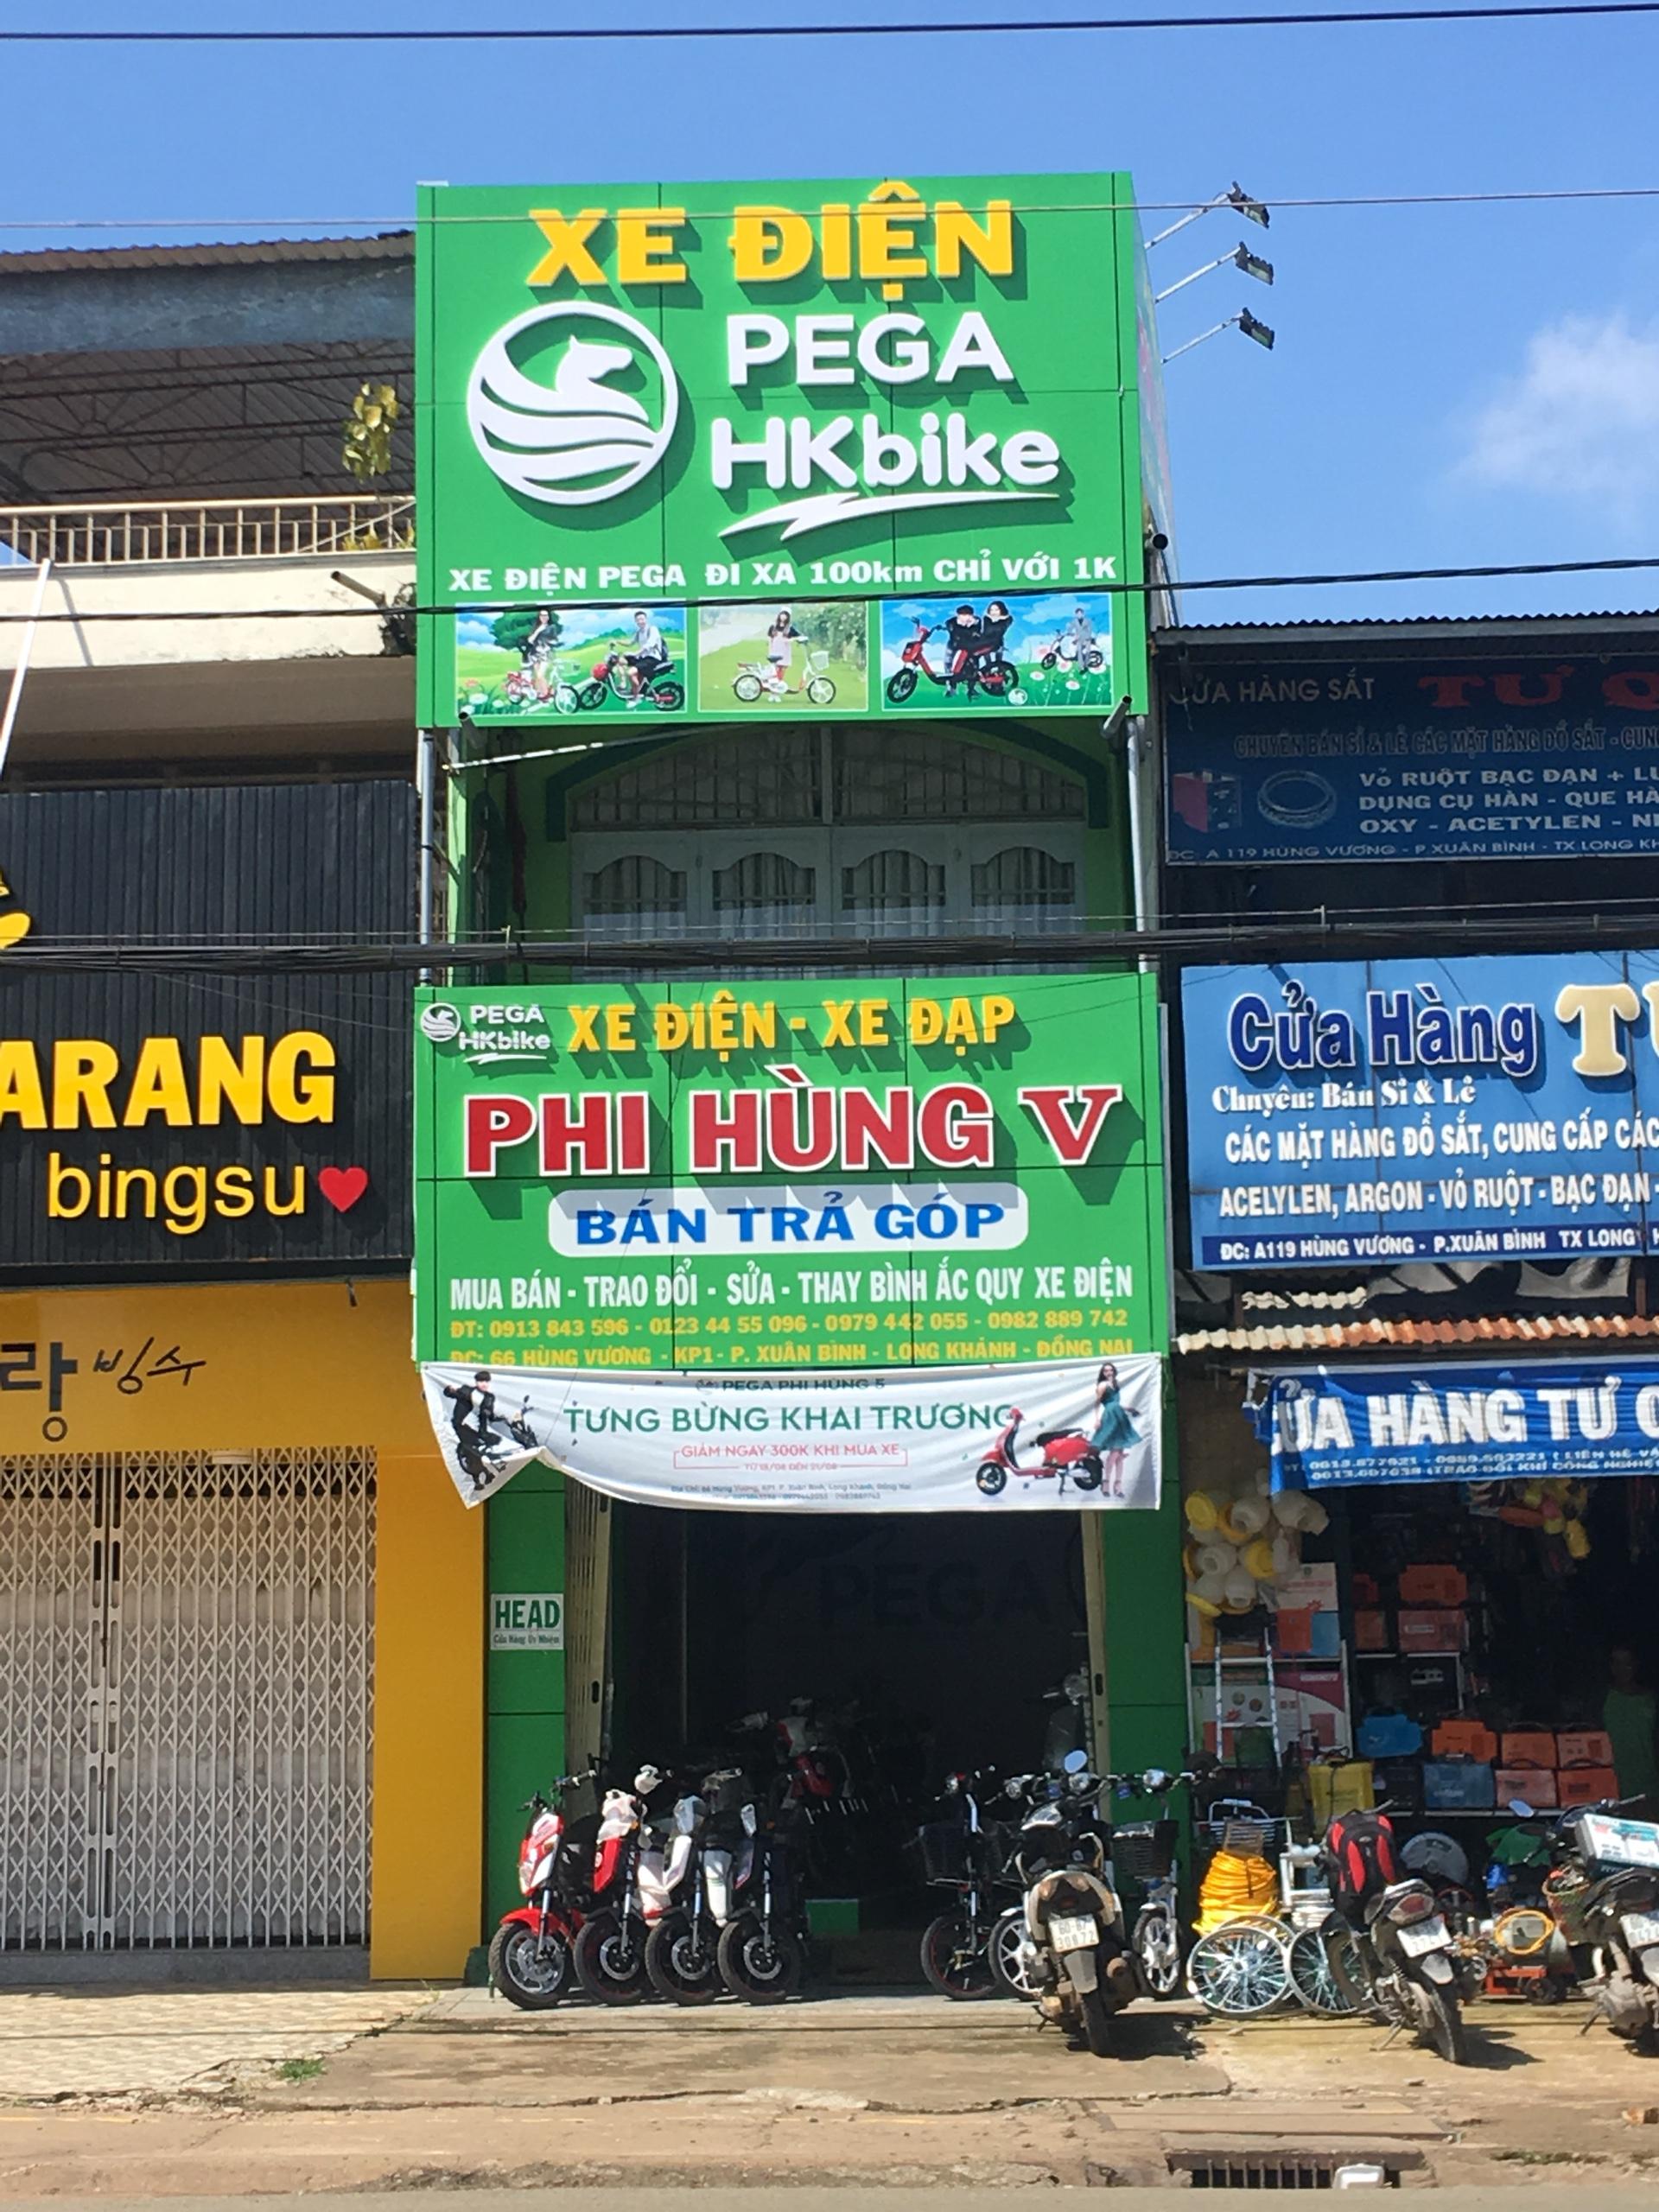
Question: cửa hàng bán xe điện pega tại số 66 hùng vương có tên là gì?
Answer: cửa hàng đó có tên là phi hùng v